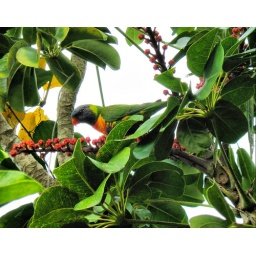
Almost camouflaged, squawking outside the window near my desk a few minutes ago.